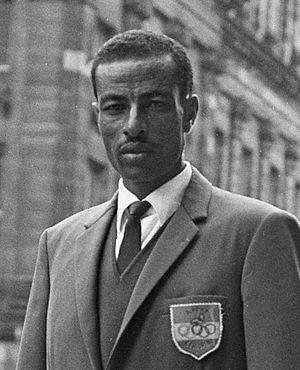
Le marathon des Jeux olympiques ou marathon olympique est inscrit au programme des Jeux olympiques depuis la première édition, en 1896 à Athènes. Les femmes ne participent à cette épreuve que depuis les Jeux de 1984, à Los Angeles.
Abebe Bikila, parfois également retranscrit Abébé Bikila, né le 7 août 1932 à Jato et mort le 25 octobre 1973 à Addis-Abeba, est un athlète éthiopien, spécialiste des courses de fond. Premier médaillé olympique éthiopien, il remporte l'épreuve du marathon aux Jeux olympiques de 1960 et 1964.